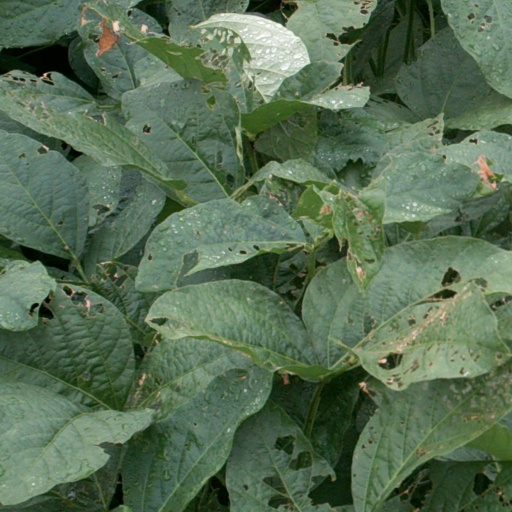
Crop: soybean